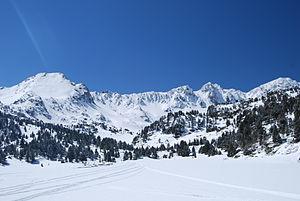
vue du cirque des pessons sous la neige d'avril depuis la station de Grand Valira
Située au sein des Pyrénées, la géologie d'Andorre est indissociable de celle de ce massif montagneux. L'orogenèse s'est déroulée il y a 40 millions d'années à la suite de la collision entre la plaque ibérique et la plaque eurasienne. Andorre est située dans la zone axiale des Pyrénées centrales, ce qui signifie que la région qu'elle occupe a été intensément plissée lors de cette collision.
Le climat d'Andorre est méditerranéen influencé par la haute montagne. En effet, la principauté d'Andorre est située dans les Pyrénées entre l'Espagne et la France. Cela se traduit par des températures plus basses, davantage de neige en hiver et un taux d'humidité plus faible.
Le cirque des Pessons est un cirque naturel d'origine glaciaire des Pyrénées se trouvant en Andorre dans la paroisse d'Encamp.